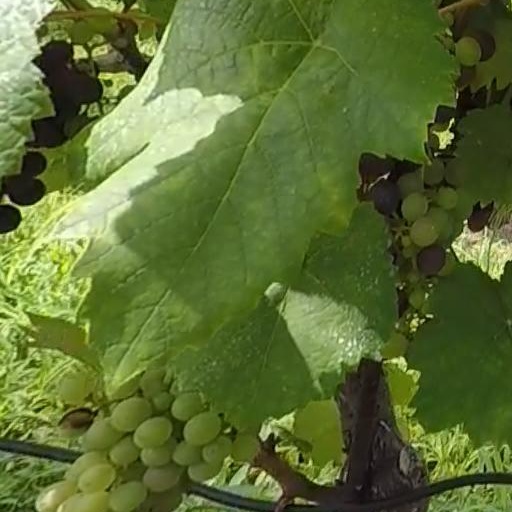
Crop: grape